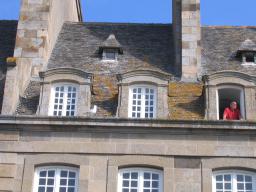
Label: Background_without_leaves